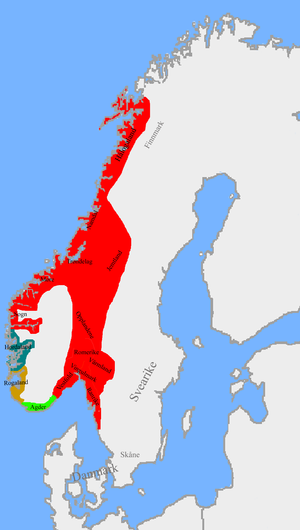
L'unification de la Norvège est le processus s'étendant du IXᵉ siècle au début du XIᵉ siècle par lequel les anciens petits royaumes indépendants de Norvège sont unifiés en un unique royaume. Les historiens et les sagas s'accordent pour dire que l'unification de la Norvège est l'œuvre d'Harald Iᵉʳ de Norvège.